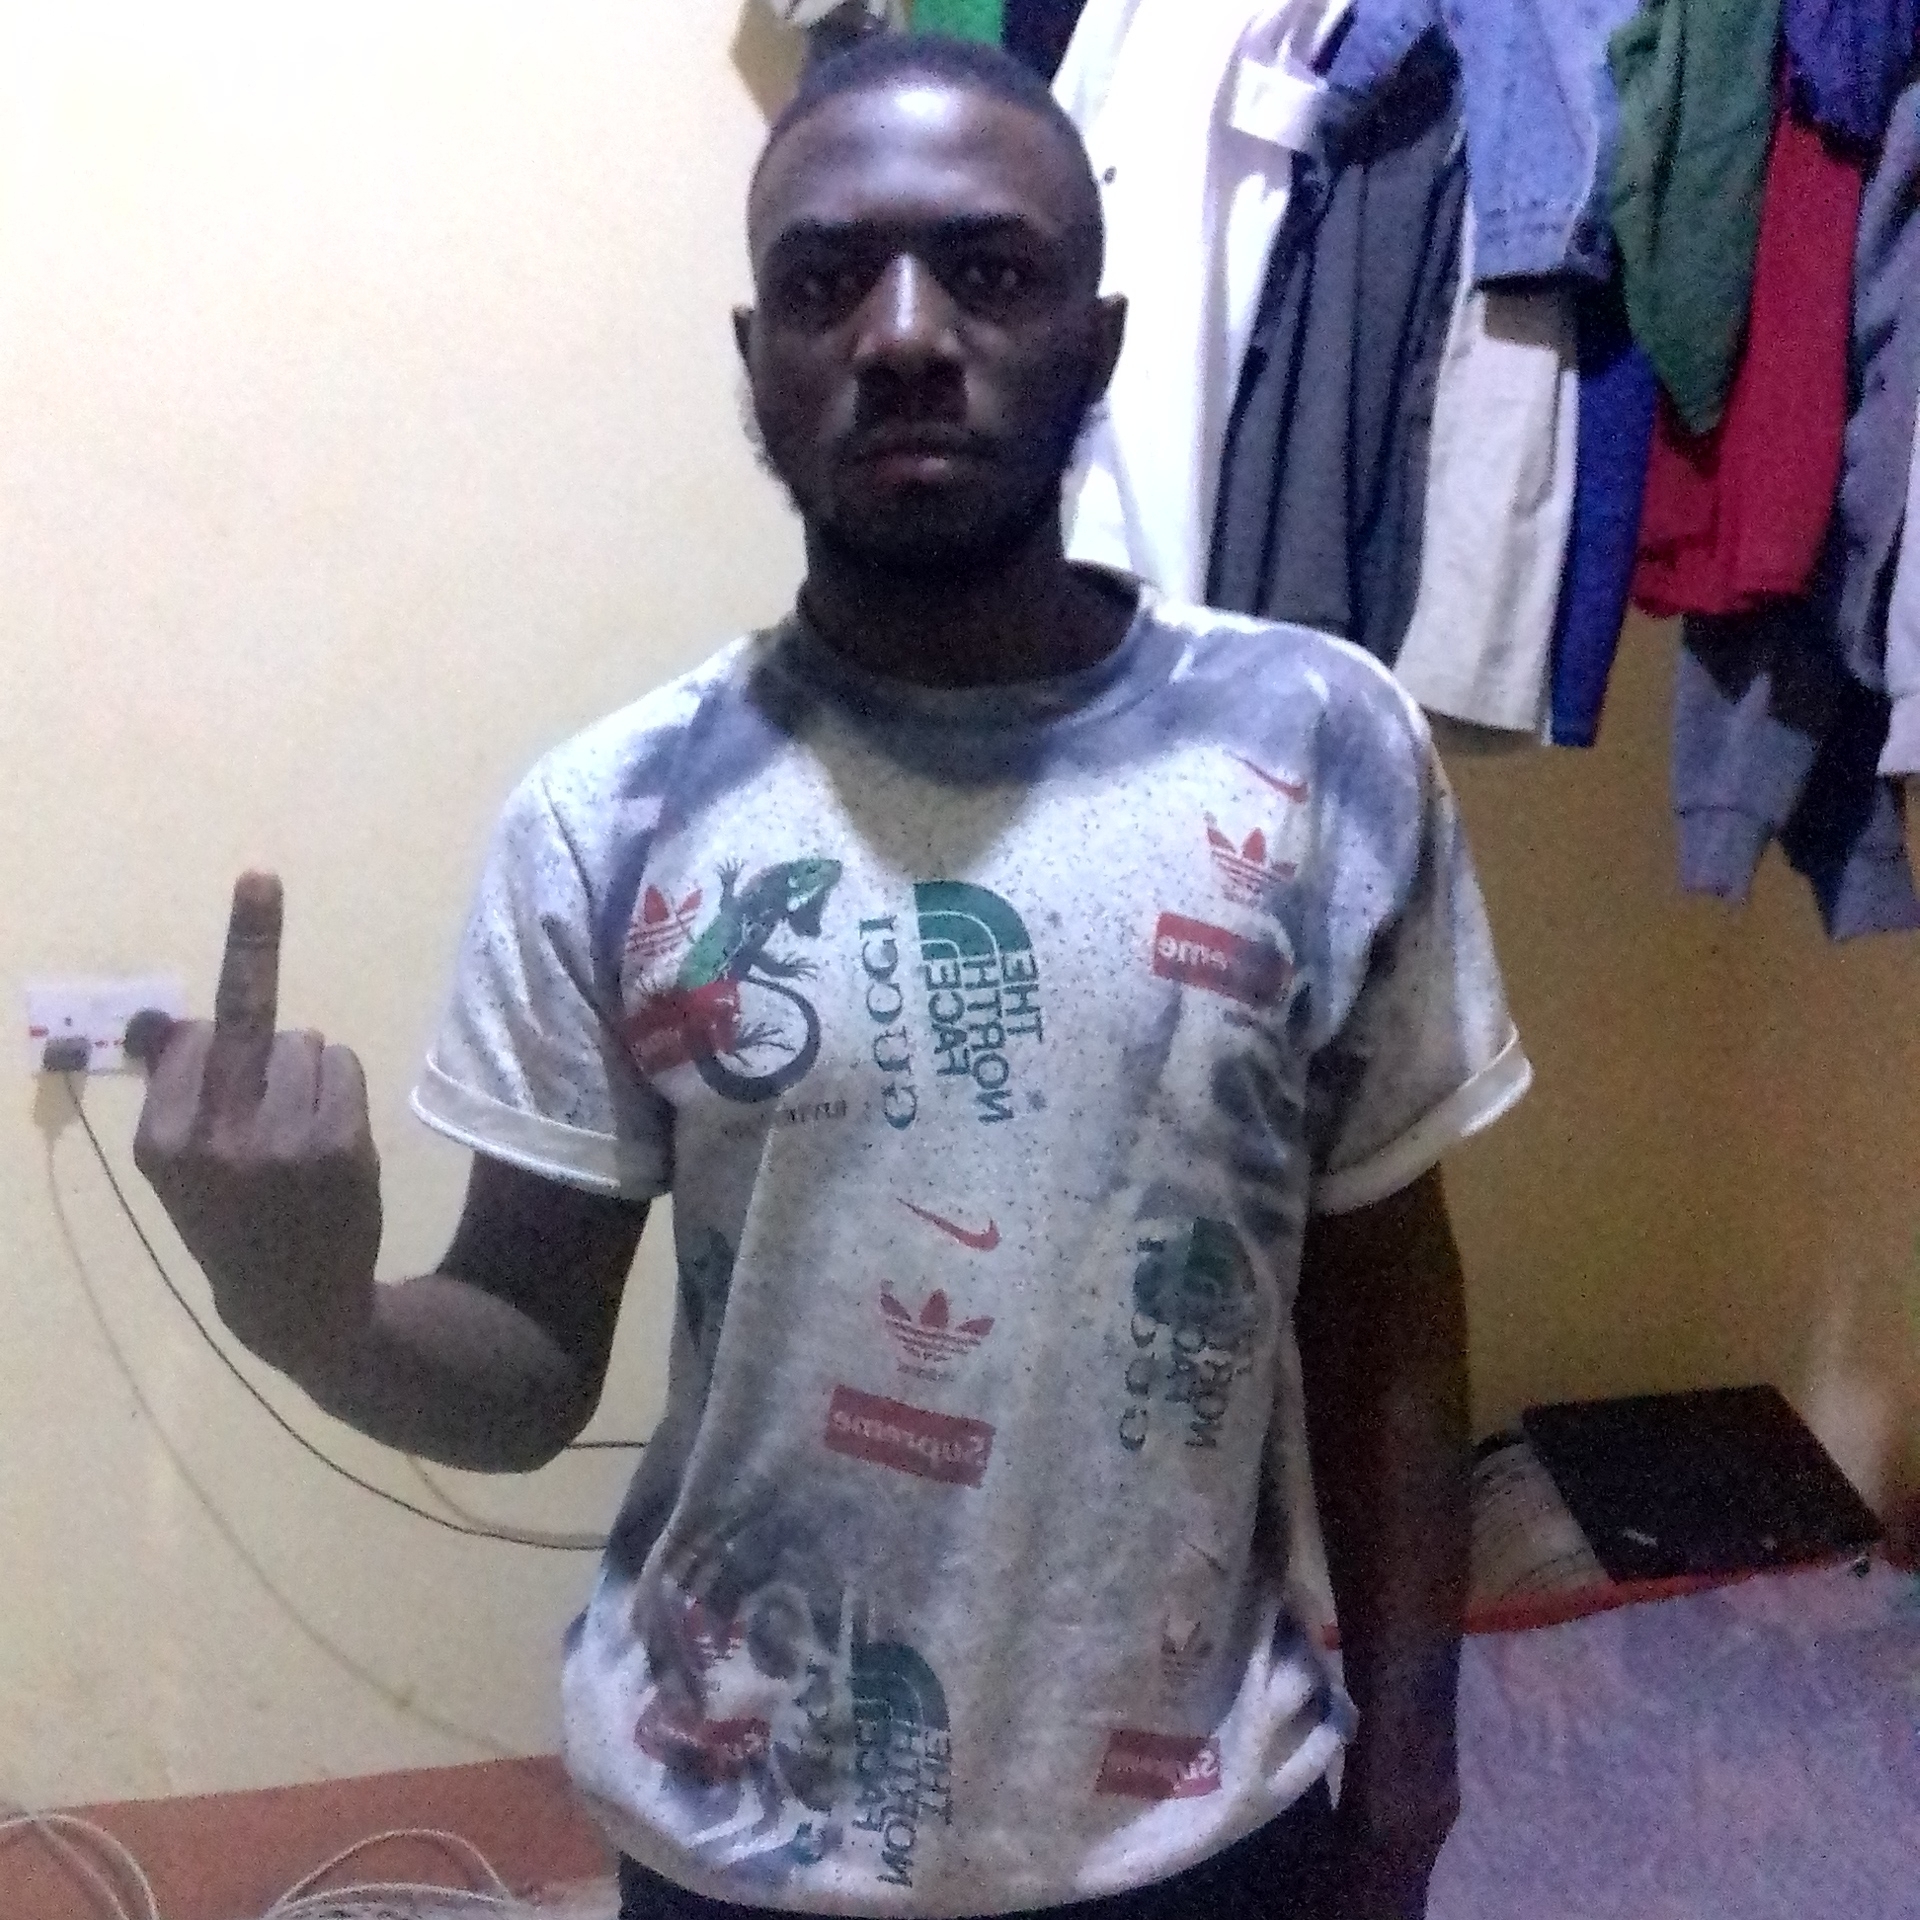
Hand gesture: middle_finger